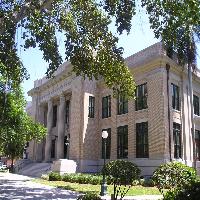
Weather: sun or clear